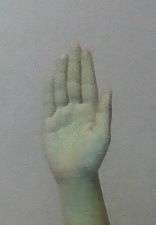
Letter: seen